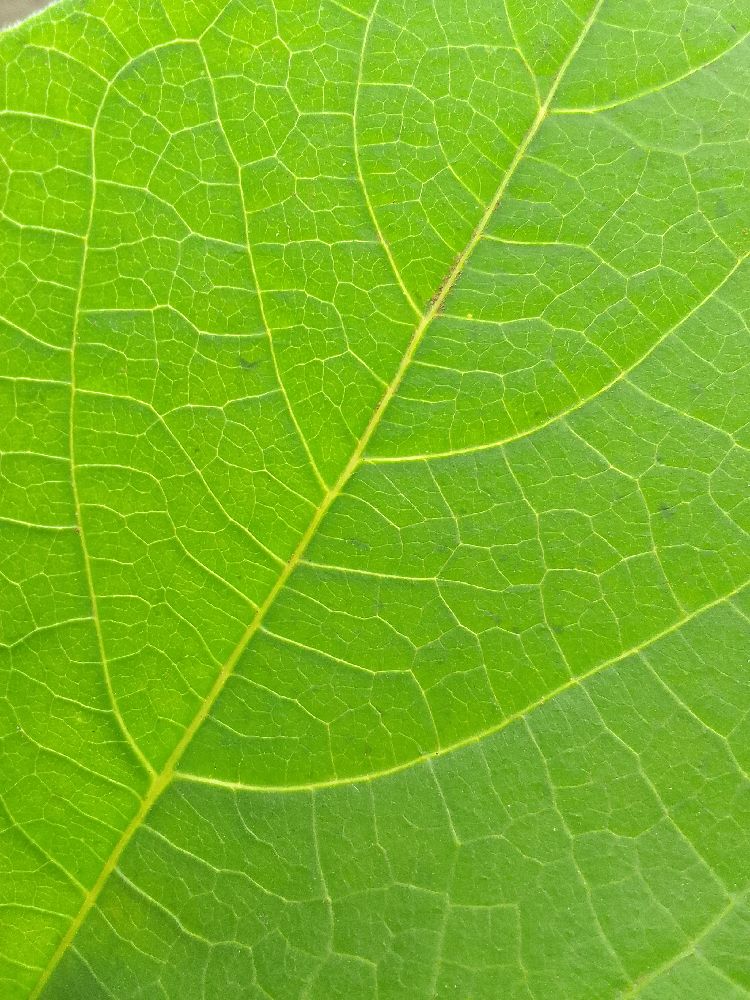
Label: healthy